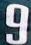
Number: 9